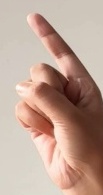
ASL sign: Z